Alumasc Group

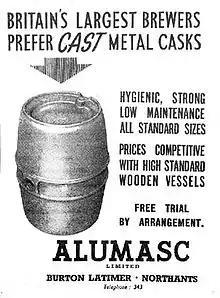
Advertising for cast metal casks being produced by the company in 1952.

The company's original business, Alumasc Limited of Burton Latimer, was in the manufacture of aluminium products. In the 1950s it advertised cast metal beer casks which it claimed were preferred by the brewing industry to wooden casks as being more hygienic, stronger and lower maintenance. In 1960 the firm was taken over by Gold Fields Group. In 1962 it displayed a new type of aluminium beer cask at the Exhibition of Aluminium Goods at the Design Centre in London which was made from pressed sheet aluminium which it claimed was 40% lighter than a die-cast barrel though the company continued to make die-cast products, advertising its expertise in them in the "Financial Times" in 1970.